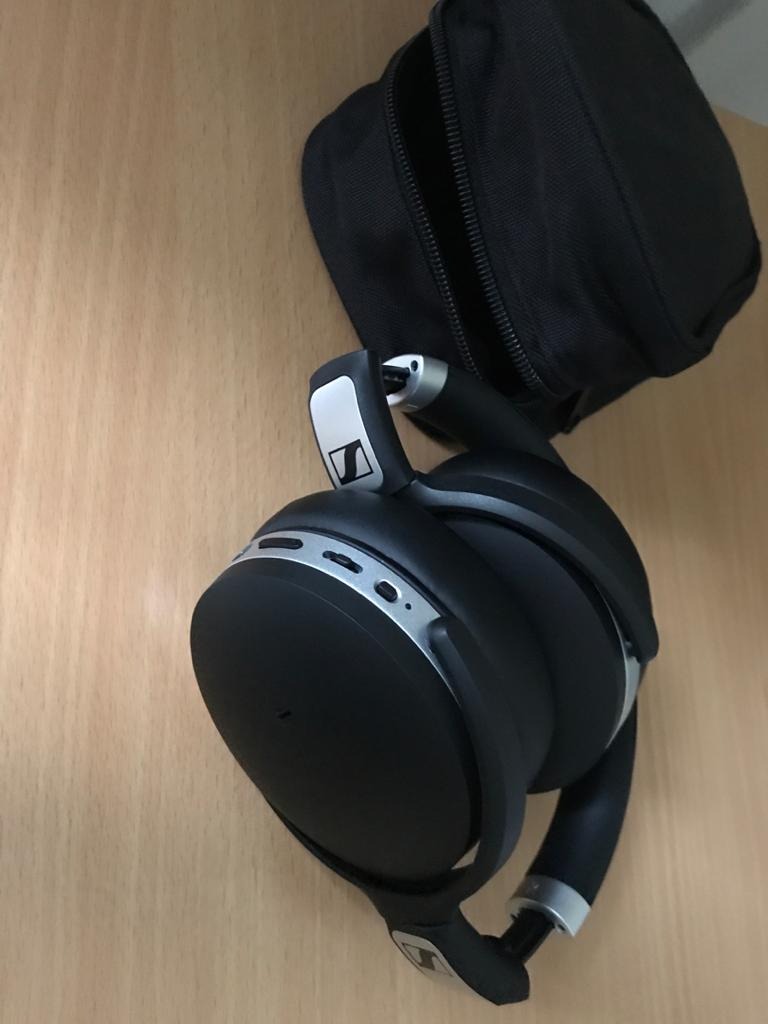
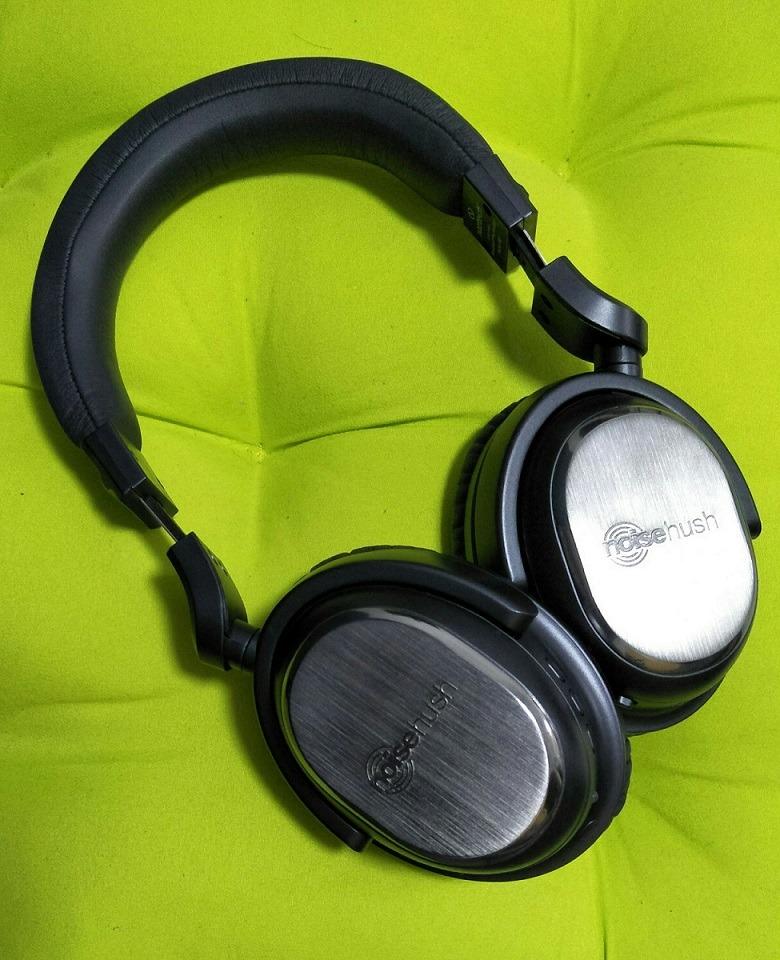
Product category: headphones
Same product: no